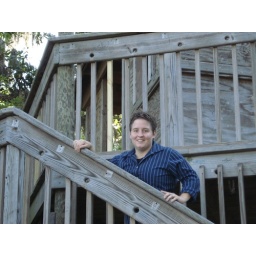
sarah in going up a tree house in baytowne wharf in sandestin florida